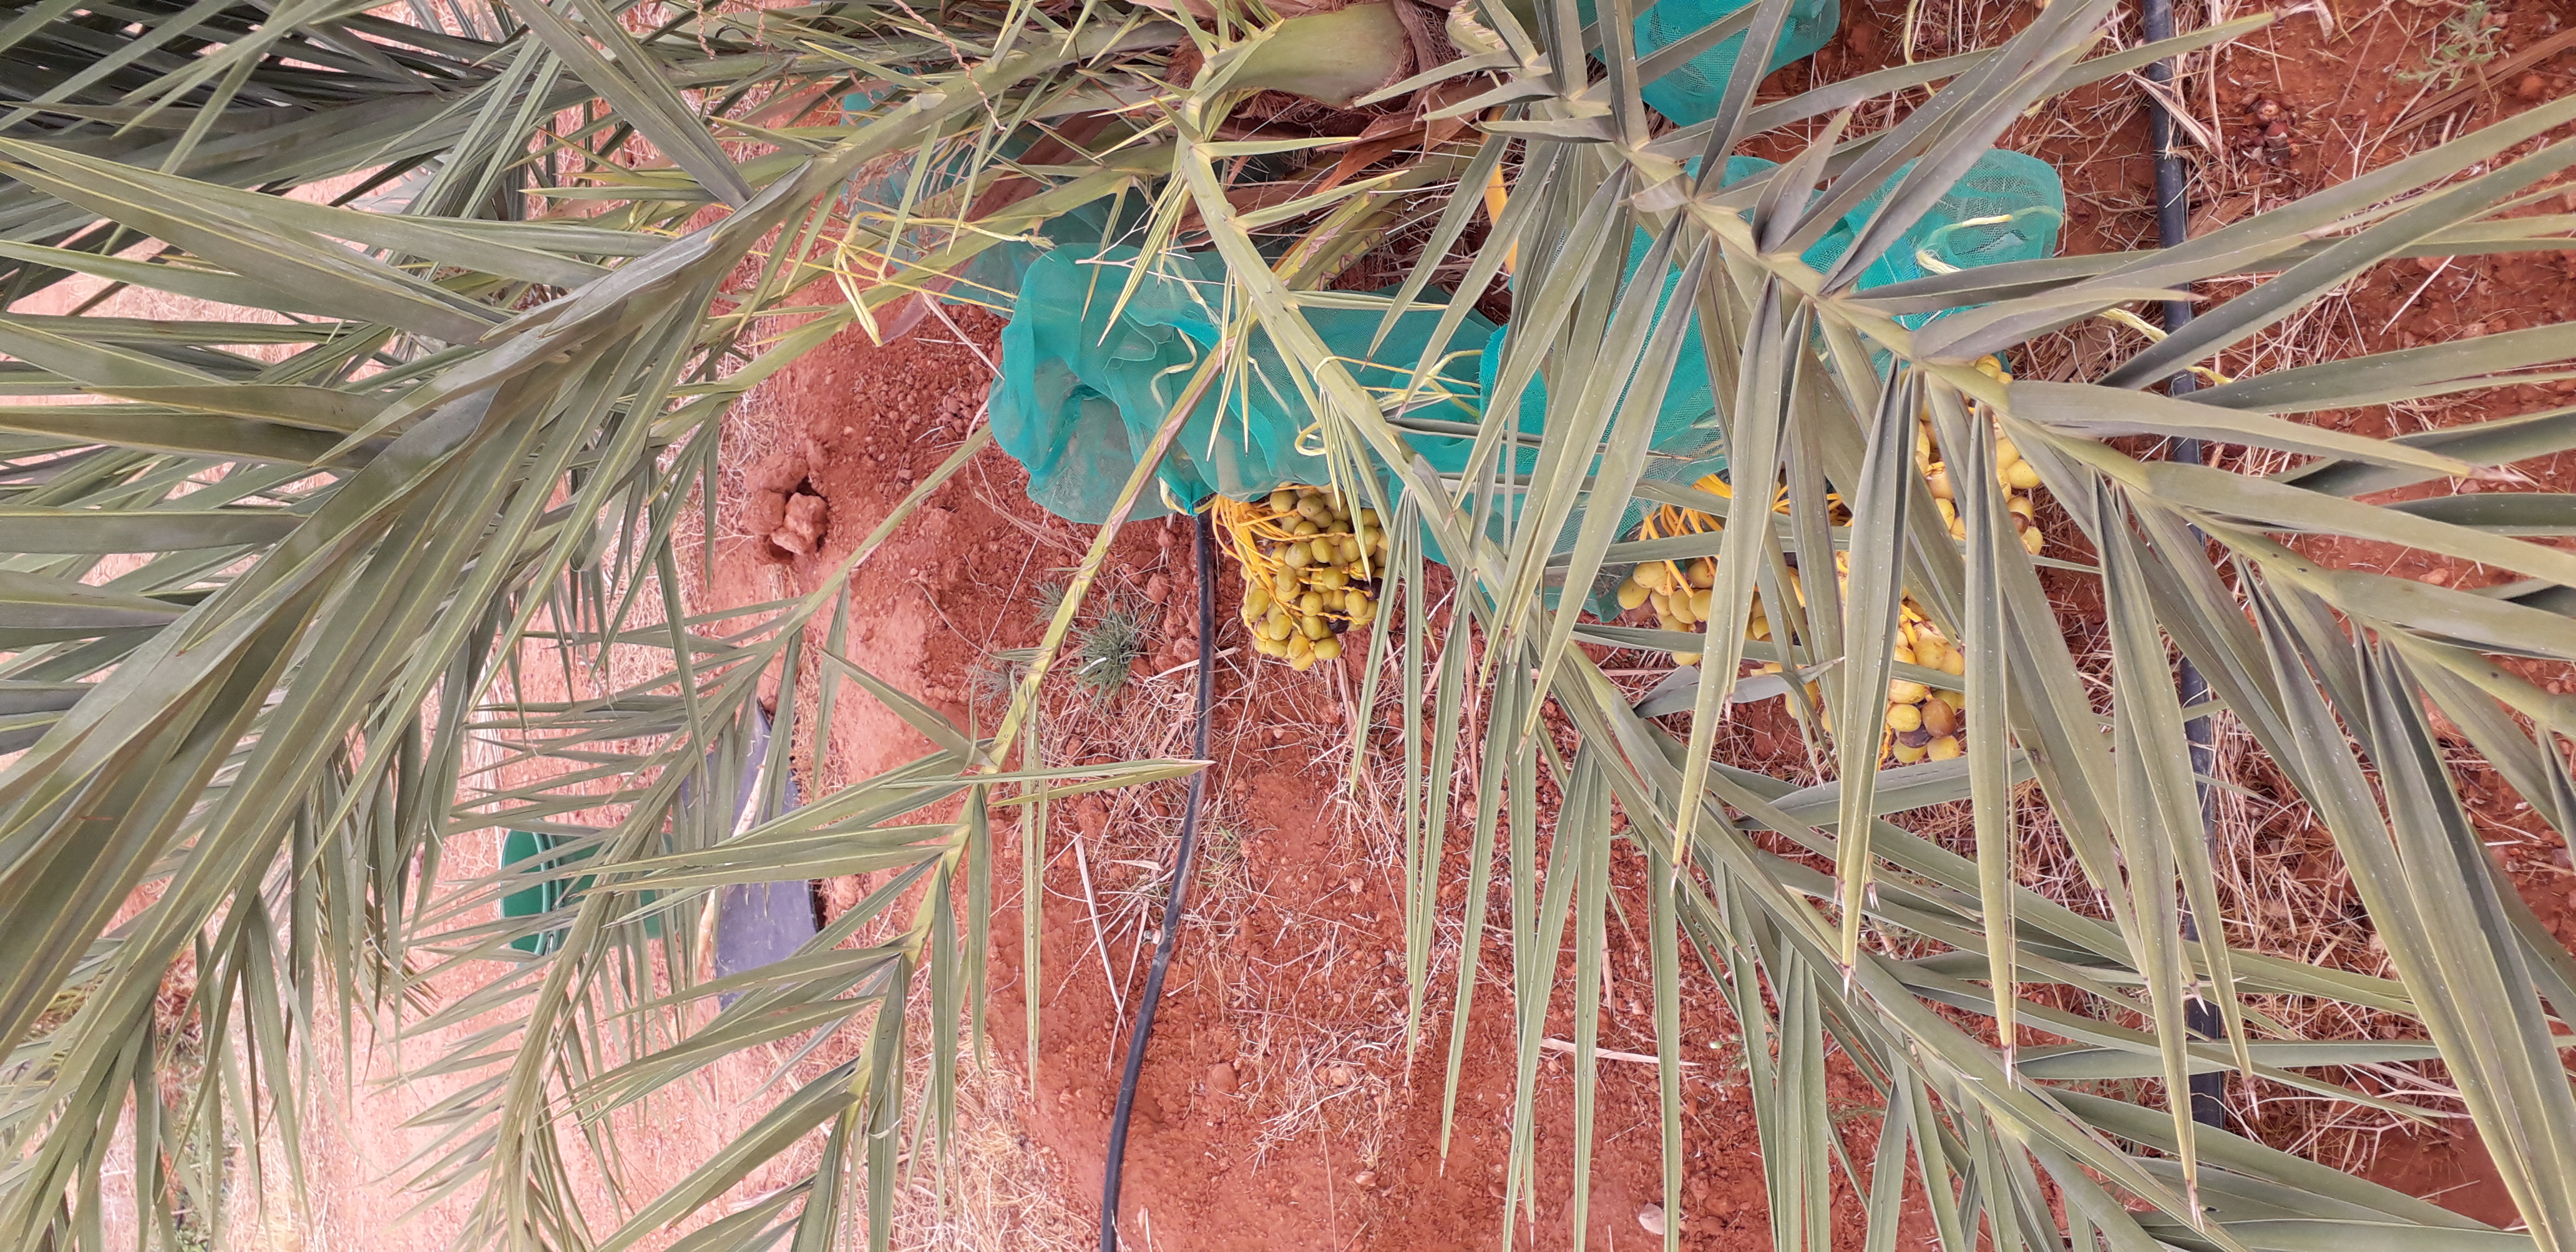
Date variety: kholt